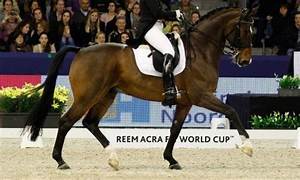
Label: horse